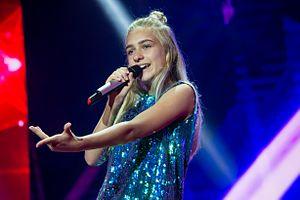
Zinaïda « Zina » Alexandrovna Kouprianovitch, dite Zena, née le 17 septembre 2002 à Minsk en Biélorussie, est une chanteuse, actrice et animatrice de télévision biélorusse. Elle représente la Biélorussie au Concours Eurovision de la chanson 2019, à Tel Aviv en Israël, avec sa chanson Like It.